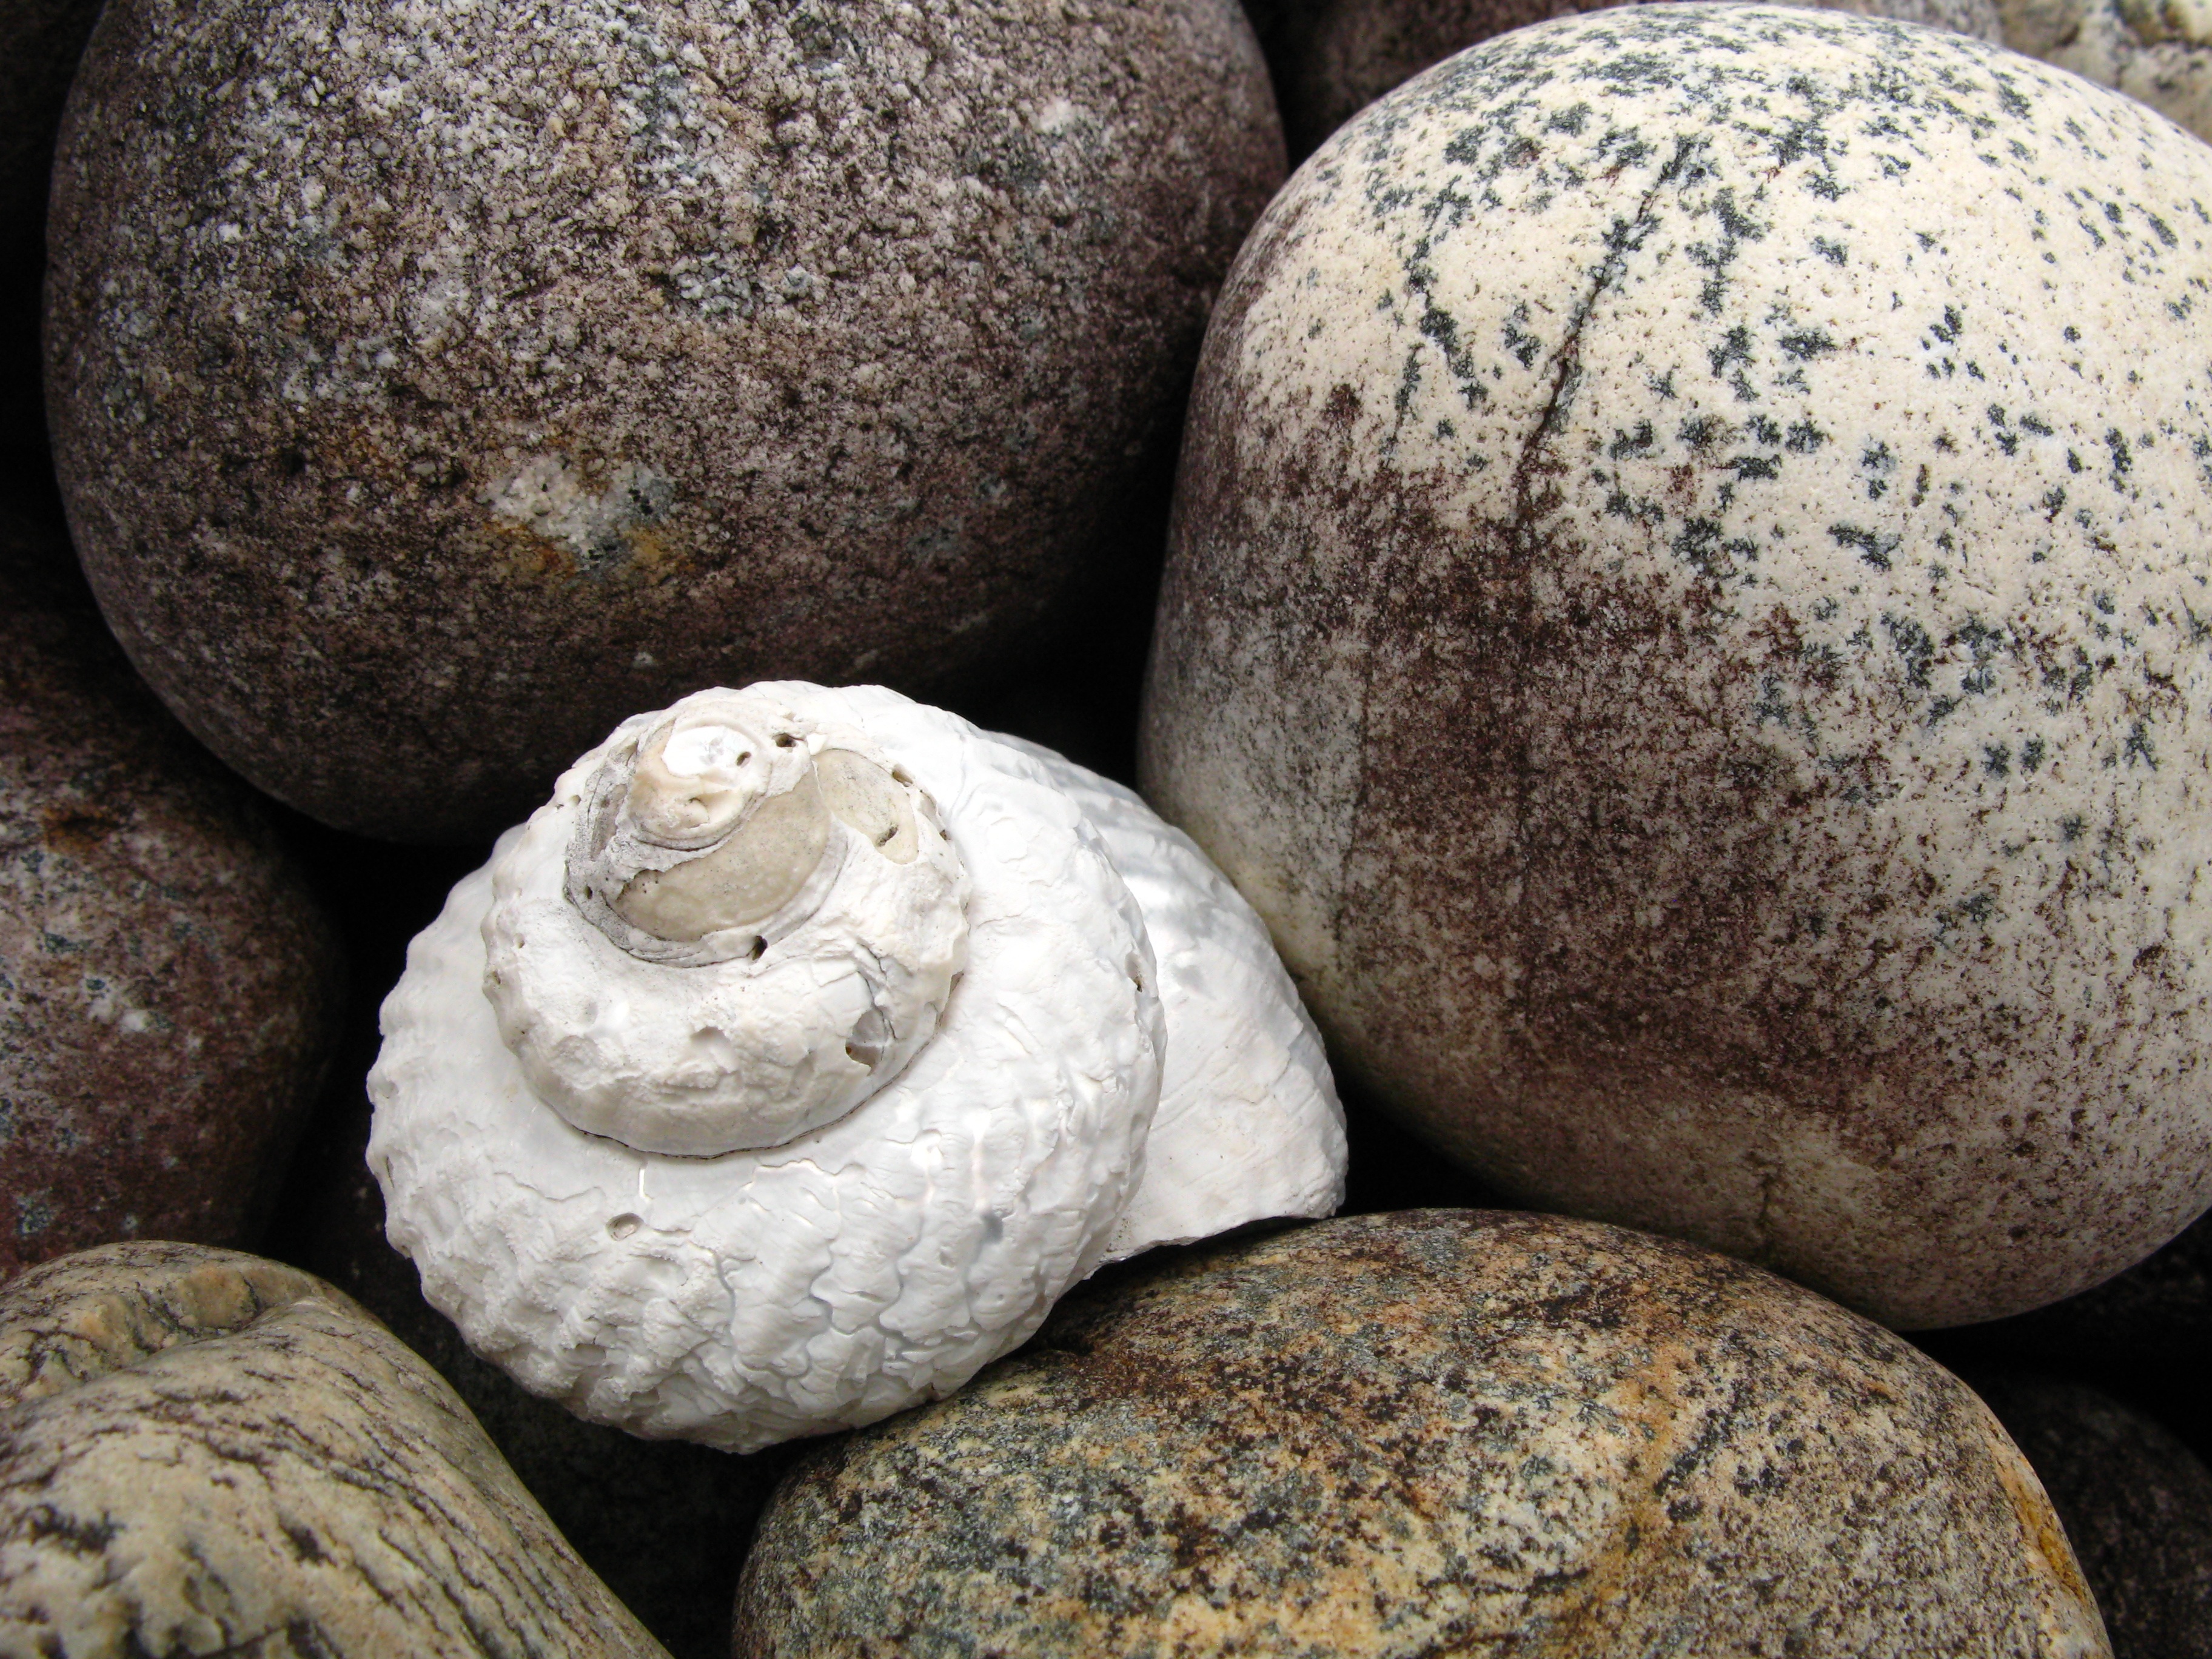
beach, coast, nature, sand, rock, ocean, shore, stone, vacation, travel, food, produce, pebble, holiday, mushroom, shell, gourd, sea shell, boulder, agaricus, edible mushroom, agaricaceae